Answer in natural language. How many DiningTables are visible in the scene? Choose between the following options: 0, 4, 3, 1 or 2
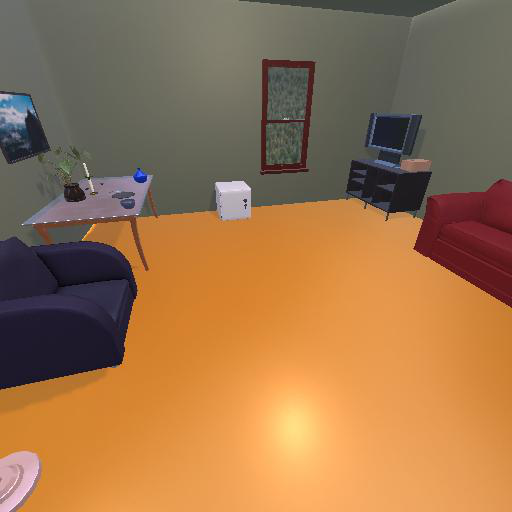
<answer>1</answer>